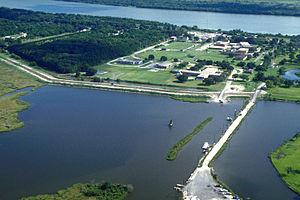
Port Sulphur est une census-designated place située dans la paroisse de Plaquemine, dans l’État de Louisiane, aux États-Unis. Sa population s’élevait à 1 760 habitants lors du recensement de 2010.